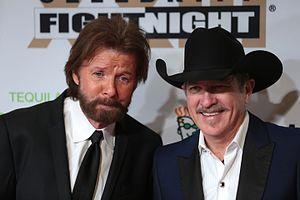
Brooks & Dunn est un groupe américain de musique country composé de Kix Brooks et Ronnie Dunn. Le duo a été composé en 1990 d'après l'idée du producteur Tim DuBois. Avant cette collaboration, les deux auteur-compositeurs avaient une carrière solo. Brooks avait écrit quelques chansons pour John Conlee, Nitty Gritty Dirt Band et Highway 101 et sortit un album chez Capitol Records.